US Senate career of John McCain (2001–2014)

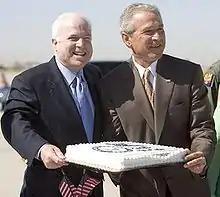

Owing to his time as a POW, McCain was recognized for his sensitivity to the detention and interrogation of detainees in the War on Terror. McCain was an opponent of the Bush administration's use of "enhanced interrogation techniques" in the War on Terror, and specifically referred to waterboarding as torture. On October 3, 2005, McCain introduced the McCain Detainee Amendment to the Defense Appropriations bill for 2005. On October 5, 2005, the United States Senate voted 90–9 to support the amendment. The amendment prohibits inhumane treatment of prisoners, including prisoners at Guantanamo Bay, by confining interrogations to the techniques in FM 34-52 Intelligence Interrogation.